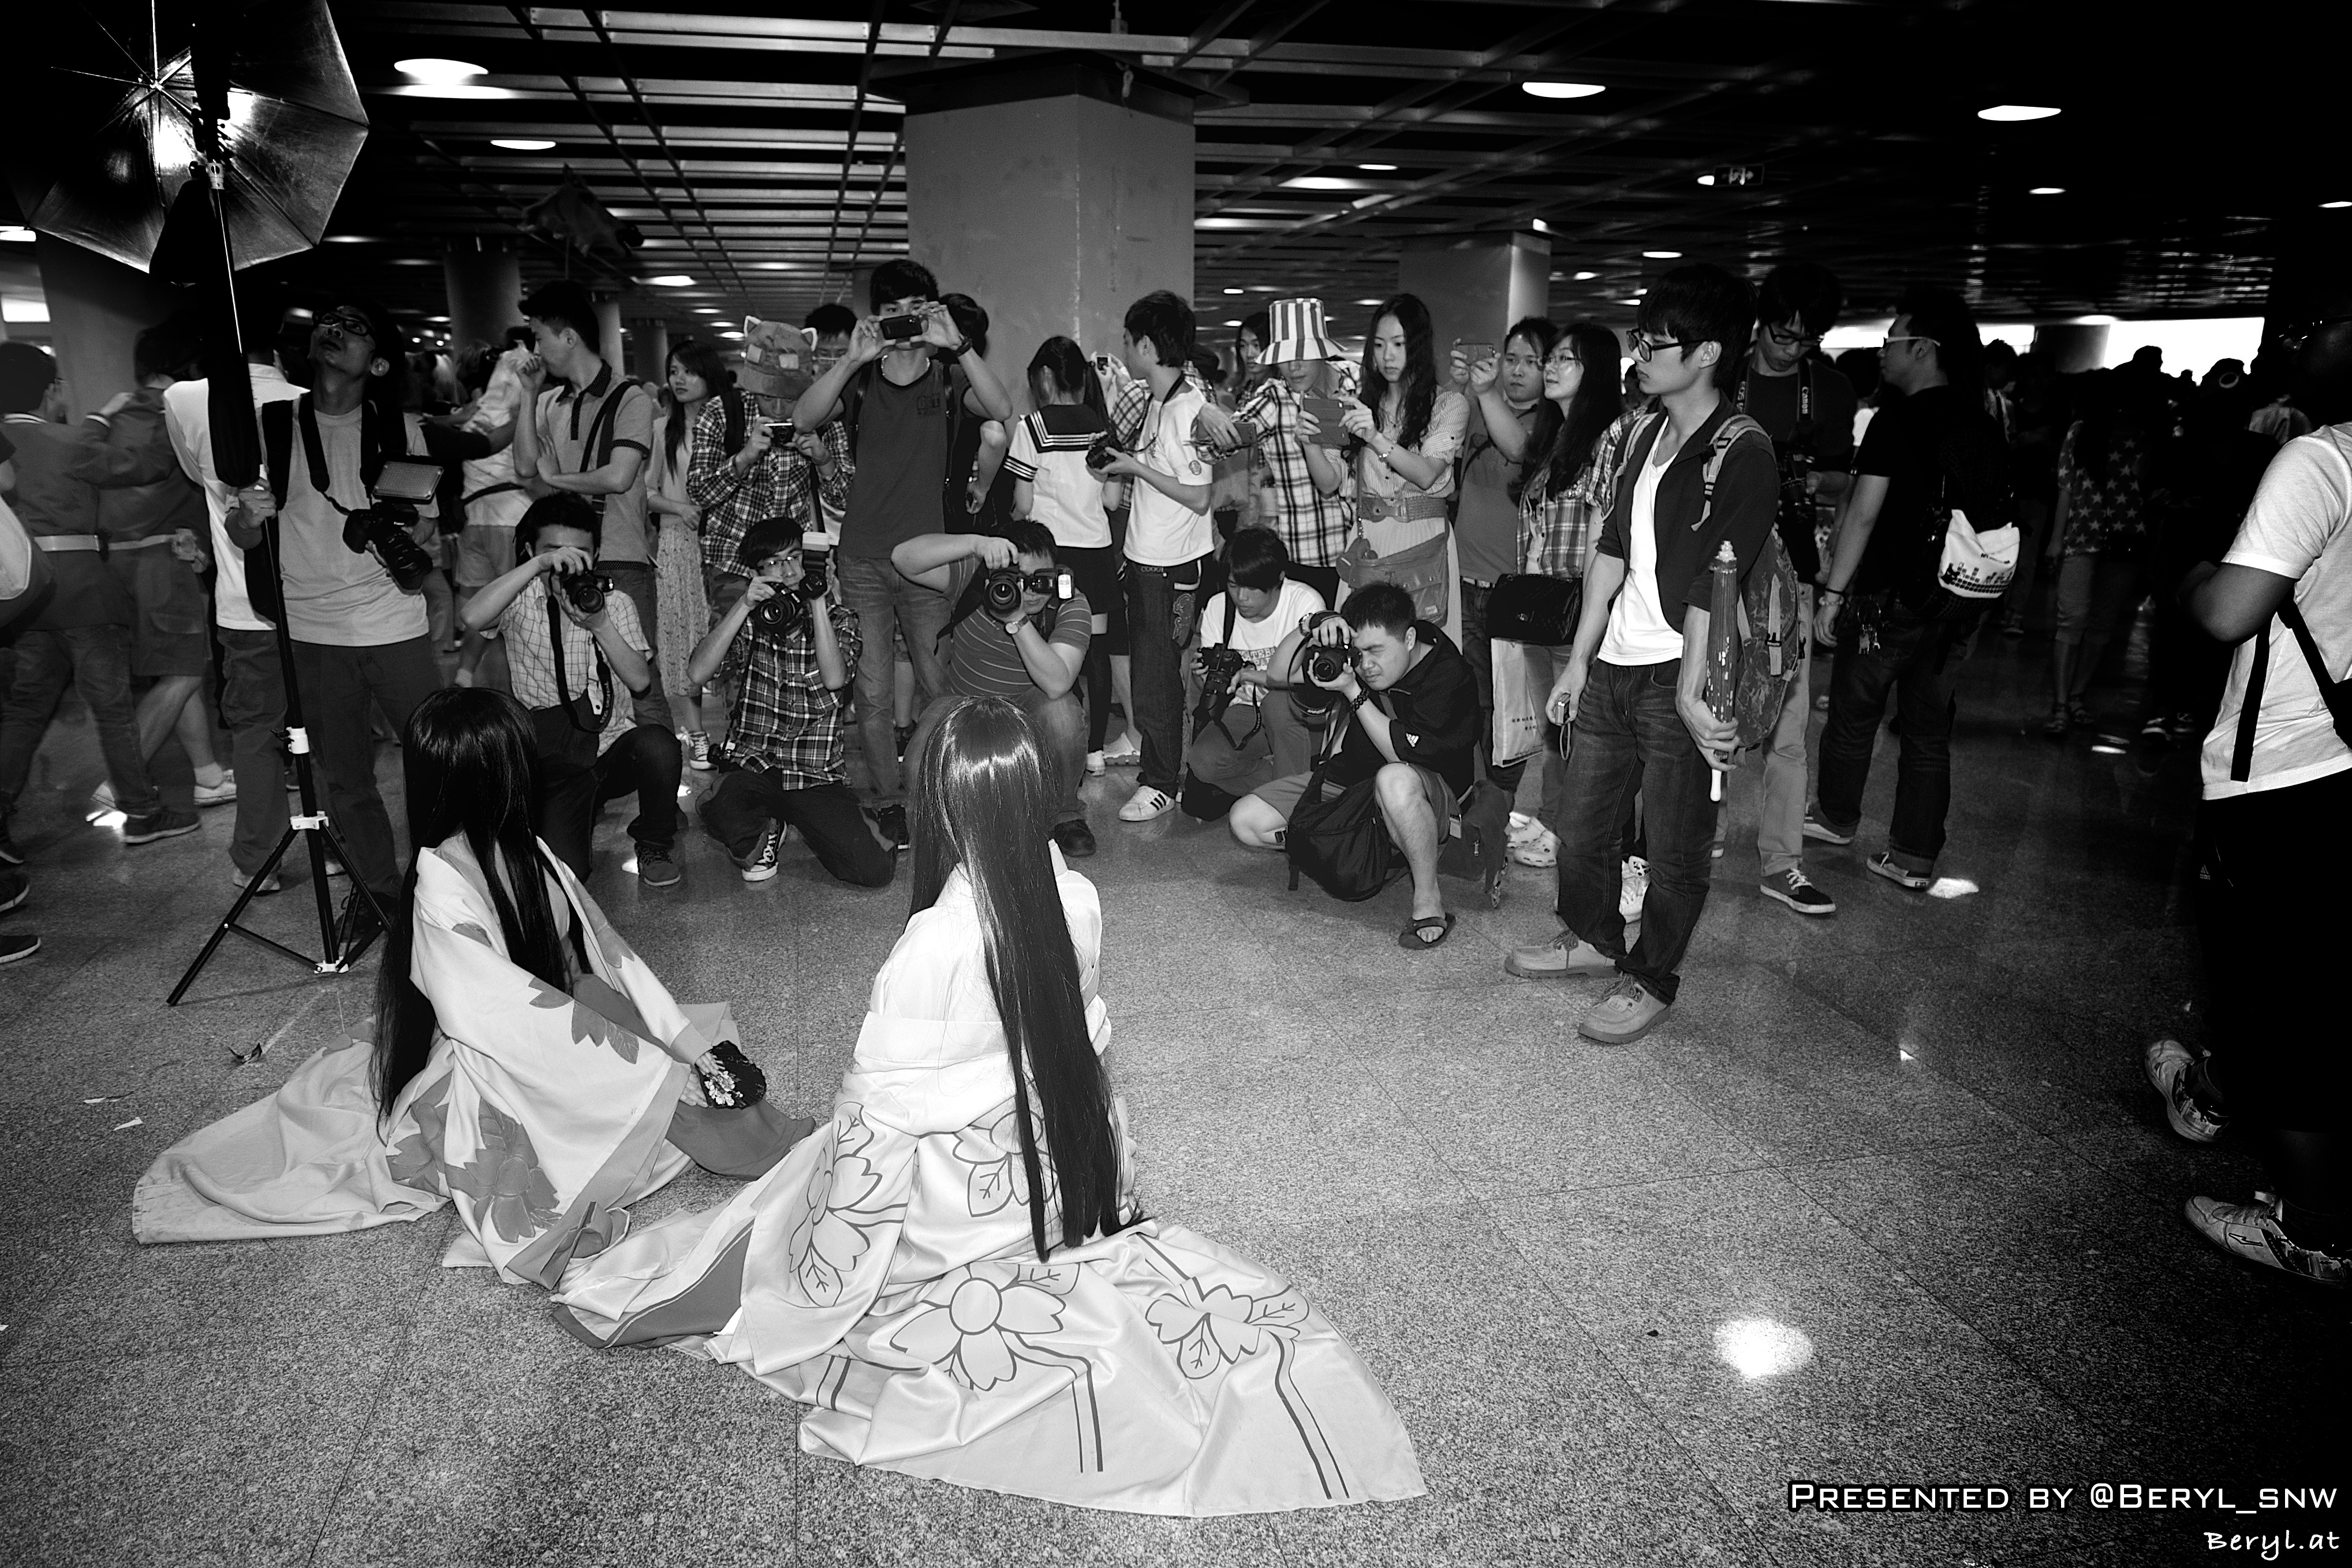
black and white, girl, photography, game, cute, crowd, fashion, black, monochrome, performance art, cosplay, girls, japanese, photograph, costume, games, anime, comic, comiccon, cos, con, monochrome photography